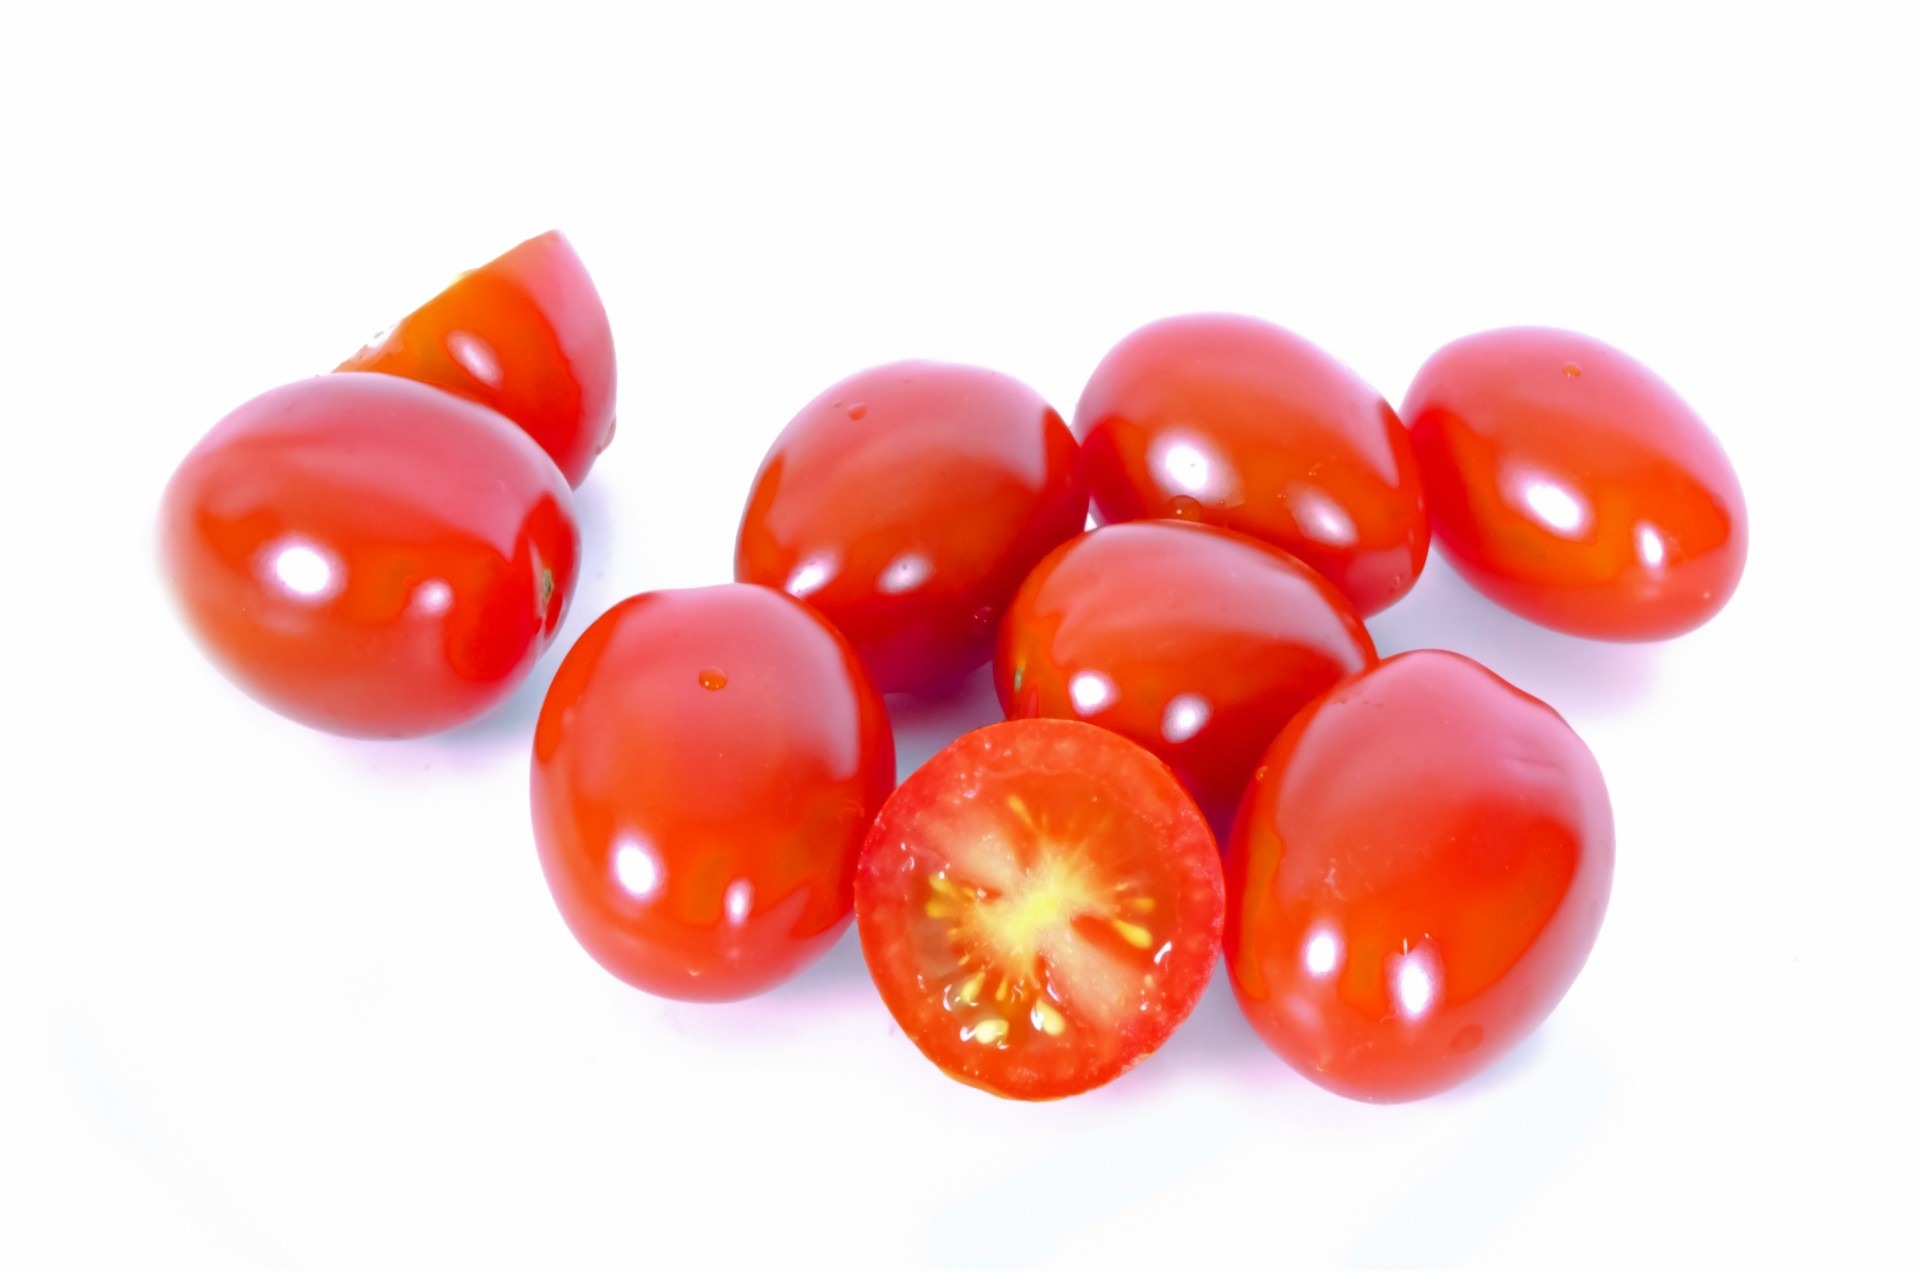
plant, white, fruit, flower, isolated, food, red, produce, vegetable, fresh, market, garden, juicy, season, tomato, background, tomatoes, trade, vitamins, rose hip, flowering plant, sherry, land plant, potato and tomato genus